Nellie's Tree

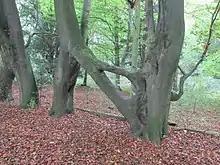
Detail of the "N" for Nellie (2018 photograph)

Though referred to as "the tree" in the singular form it is actually three separate beech trees that have been grafted together. Around 1920 a young miner and keen amateur gardener, Vic Stead, resided in Garforth. He regularly made the trip to Aberford by foot along the "Fly-line", a disused colliery railway, to see his girlfriend Nellie who worked there as a dairy maid. Near to Aberford Stead found three beech saplings growing in a row and grafted the central tree onto the two adjacent ones in a diagonal fashion to form the shape of the capital letter "N". This was intended as a gesture of his love for Nellie and as a means of impressing her. It was apparently successful in this regard as the couple later married.